Saint Louis Zoo

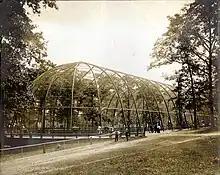
Historical photograph of the aviary at the 1904 World's Fair

The 1904 St. Louis World's Fair is credited for the birth of the Saint Louis Zoo. The fair brought the world's attention to St. Louis and Forest Park. The Smithsonian Institution constructed a walk-through aviary for the World's Fair. Ten days after the World's Fair closed, the citizens of St. Louis chose to buy the 1904 World's Fair Flight Cage for $3,500, rather than have it dismantled and returned to Washington, DC. This was the first piece of what would become the Saint Louis Zoo.